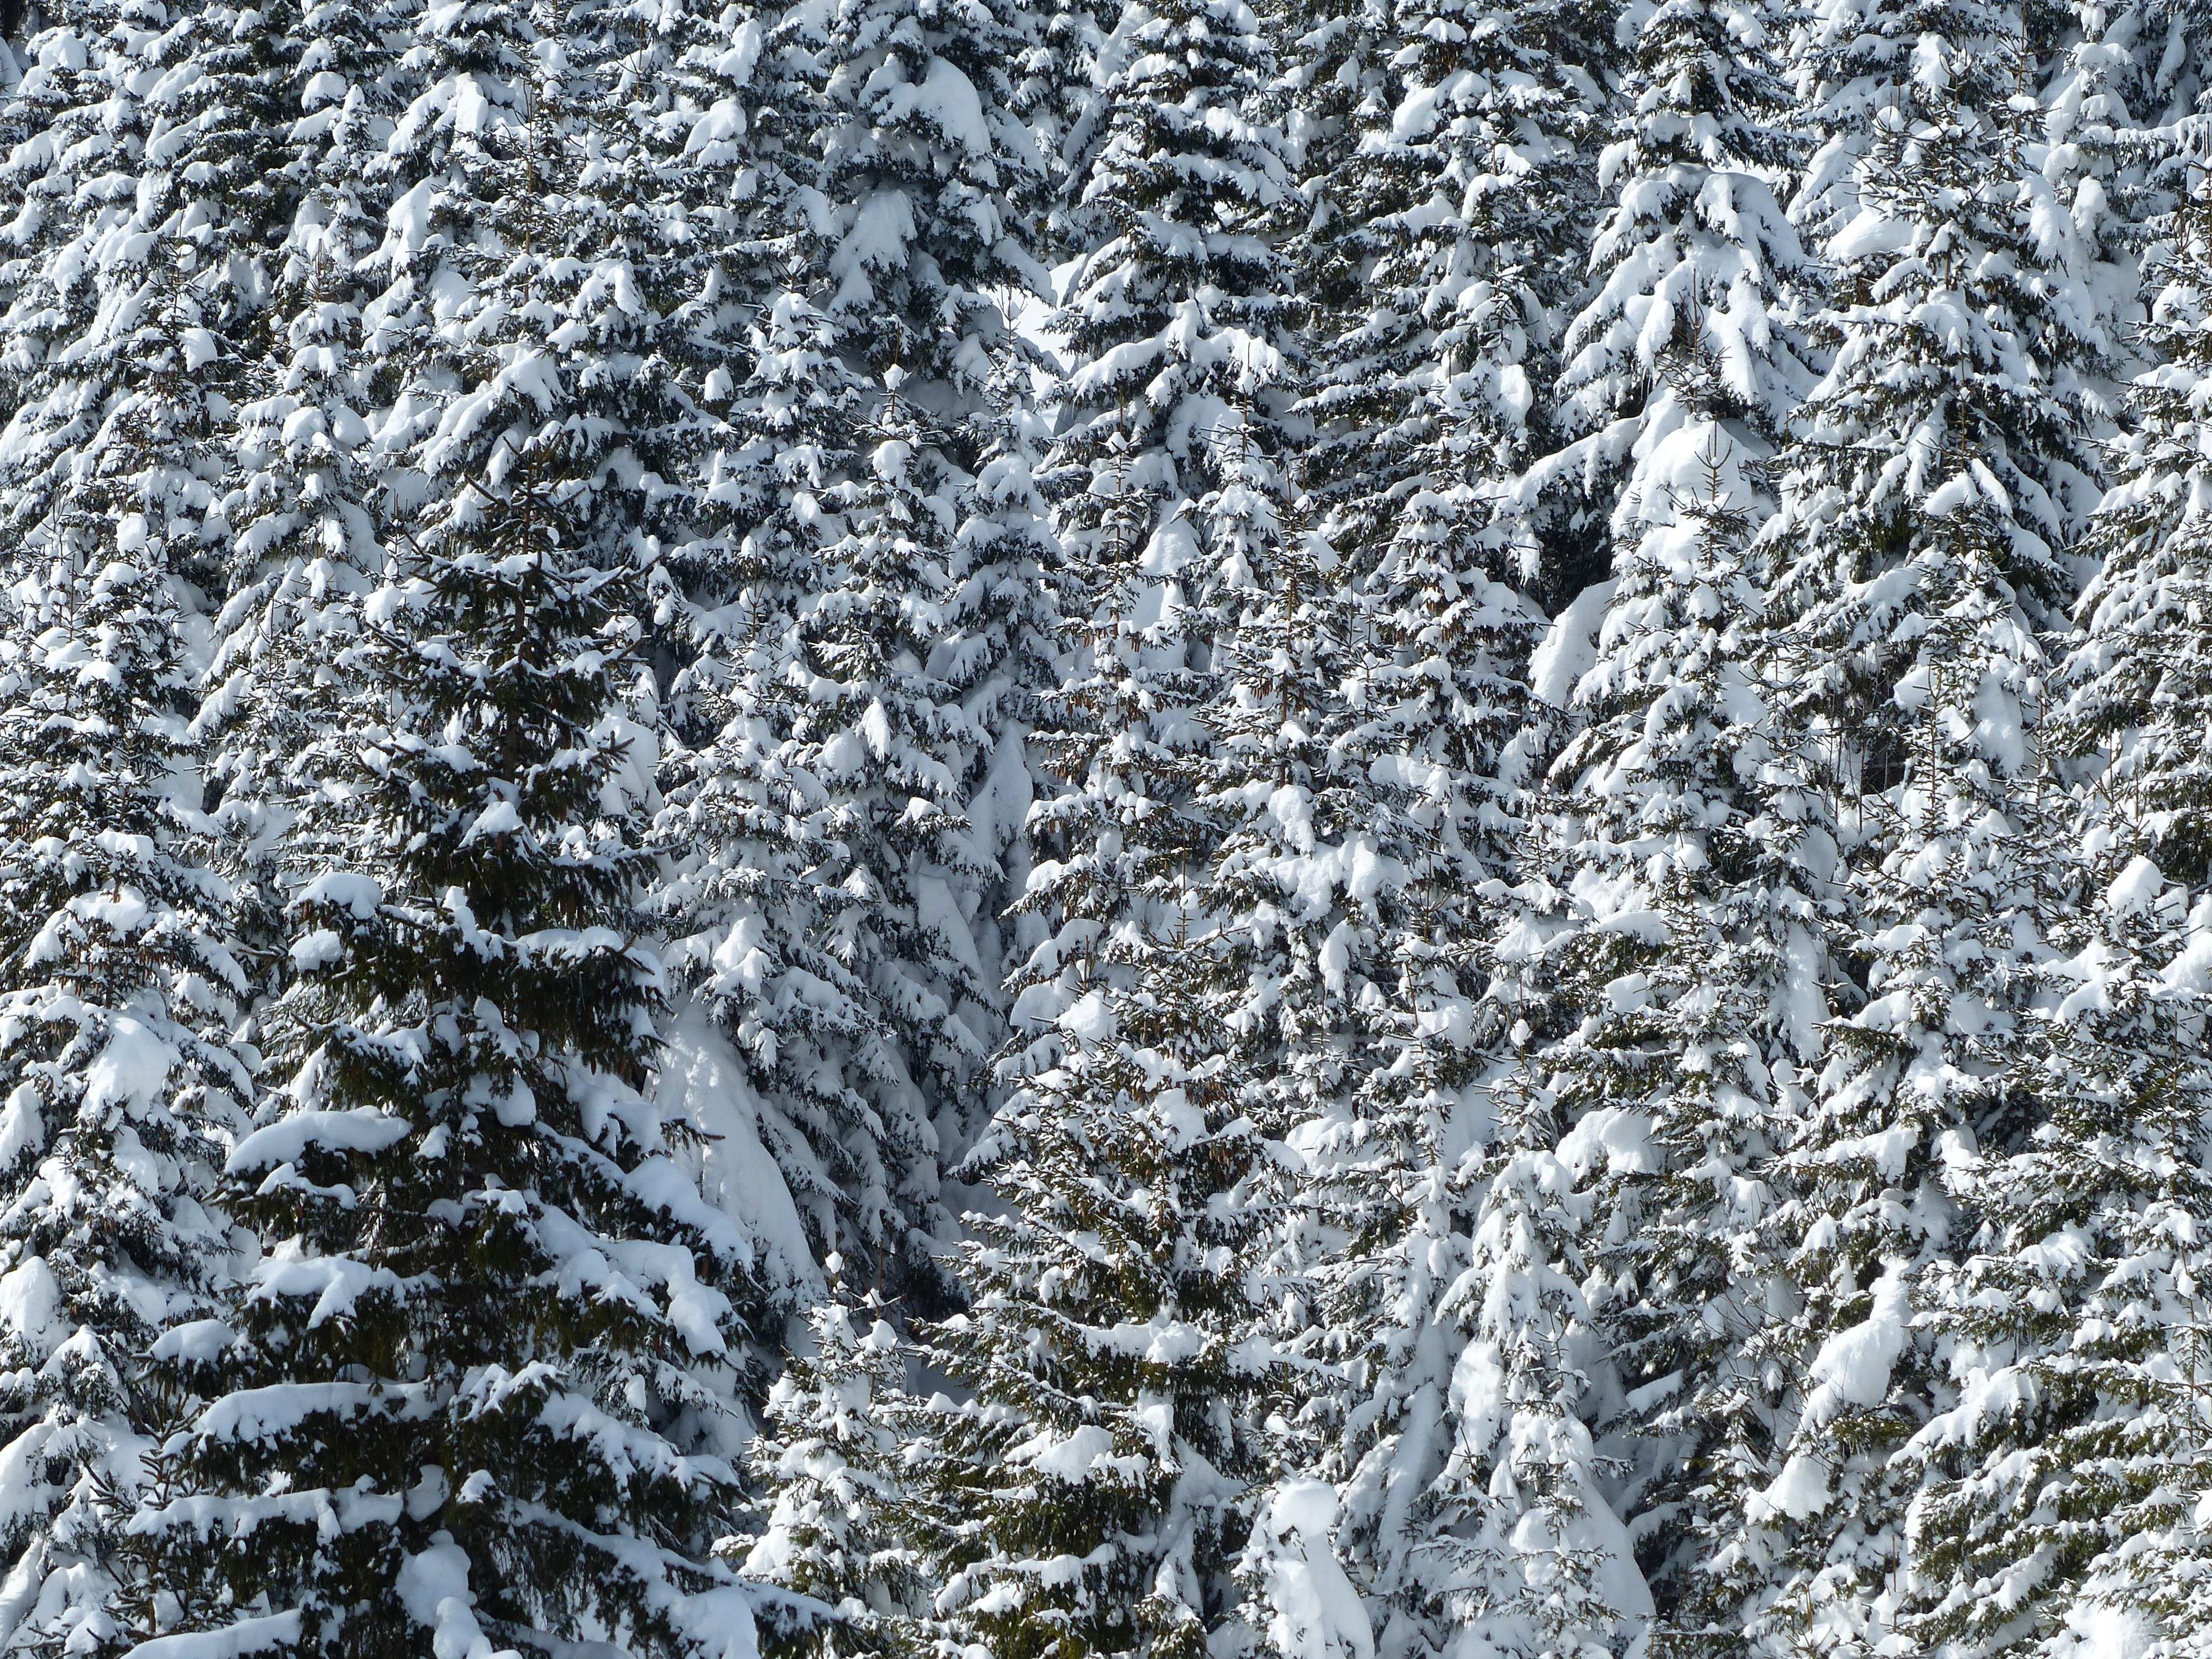
landscape, tree, forest, branch, snow, cold, winter, frost, ice, weather, snowy, fir, season, trees, spruce, winter dream, wintry, winter magic, firs, winter forest, freezing, snow magic, woody plant, geological phenomenon